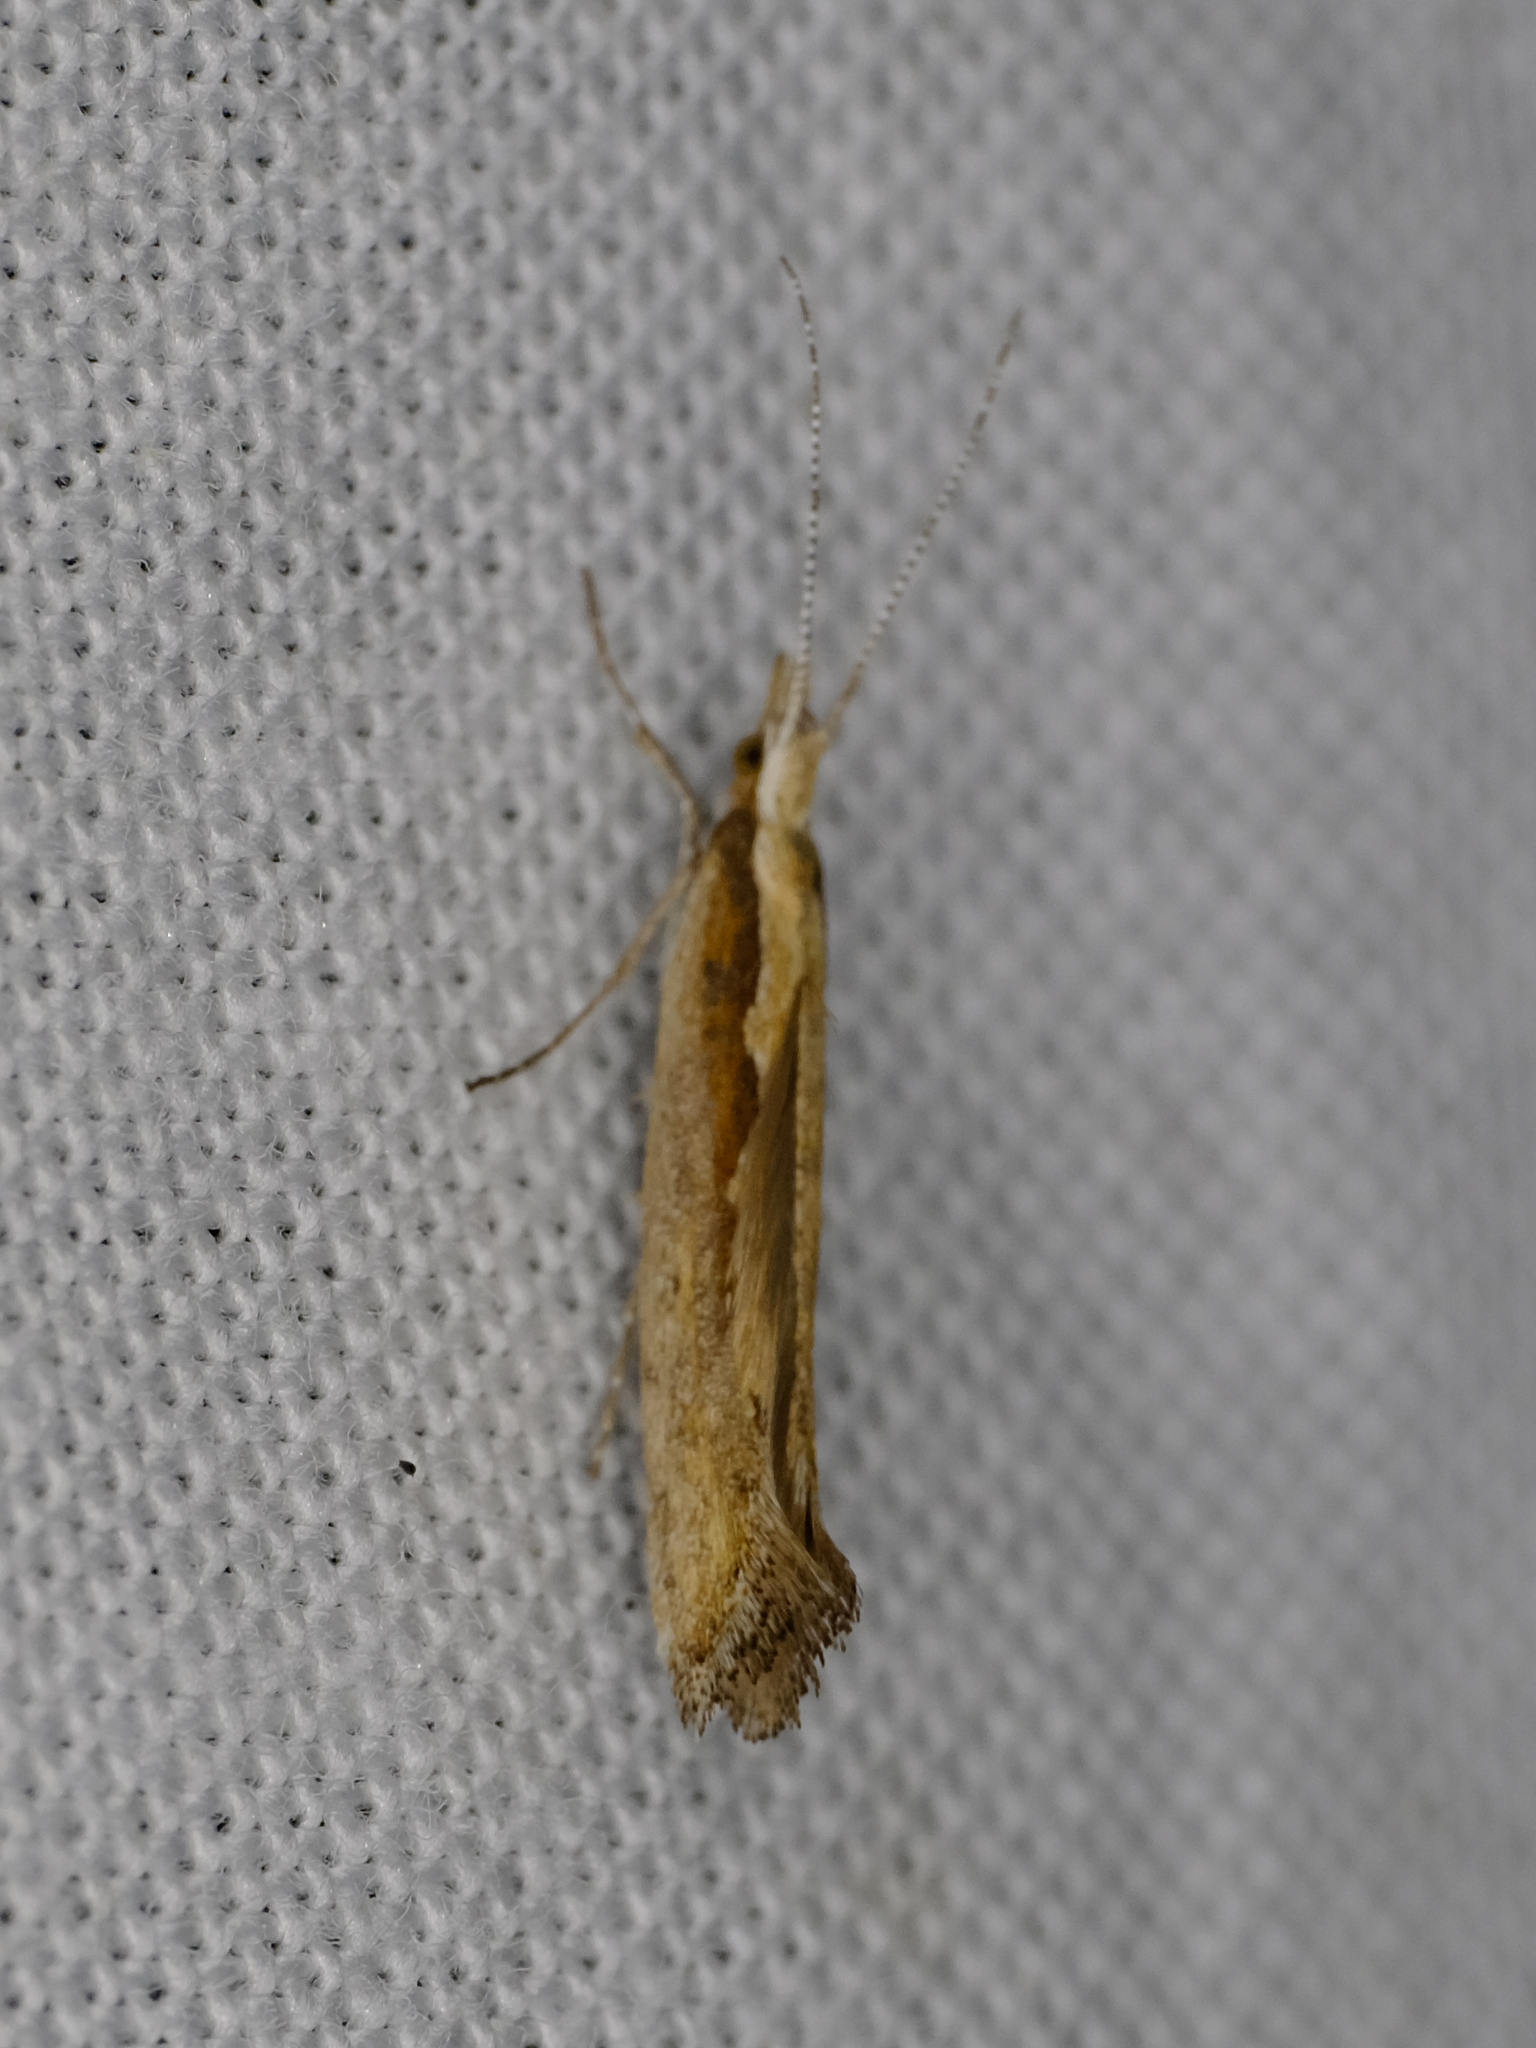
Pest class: diamondback_moth